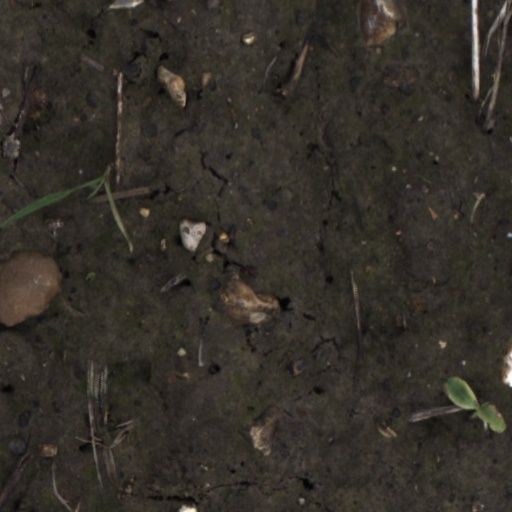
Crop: wheat